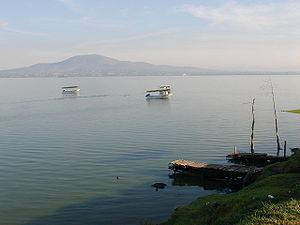
La Laguna de Zumpango est une étendue d'eau saumâtre située au nord du bassin de la Vallée de Mexico, sur le territoire du municipe mexicain de Zumpango de Ocampo, dans l'État de Mexico.